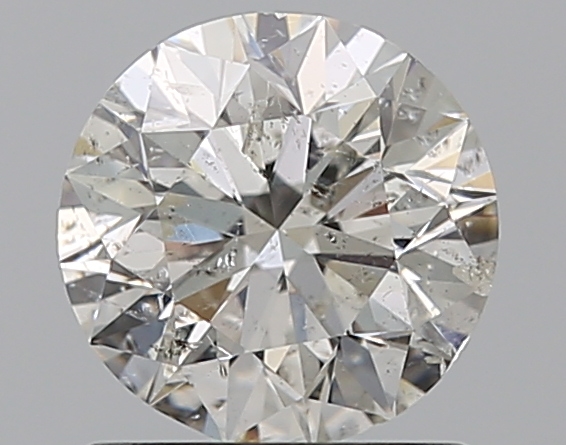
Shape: round
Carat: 1
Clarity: SI2
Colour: H
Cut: EX
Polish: EX
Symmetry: VG
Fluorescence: VSL
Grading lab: IGI
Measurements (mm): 6.36 x 6.27 x 4.02